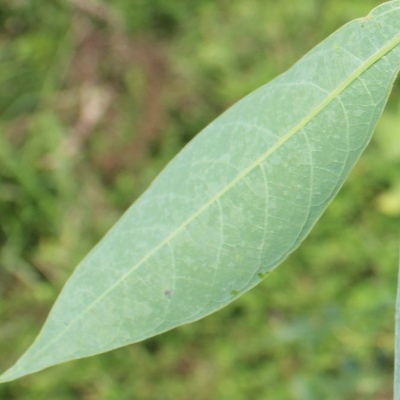
Crop: Cassava
Condition: bacterial blight